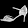
Label: Sandal